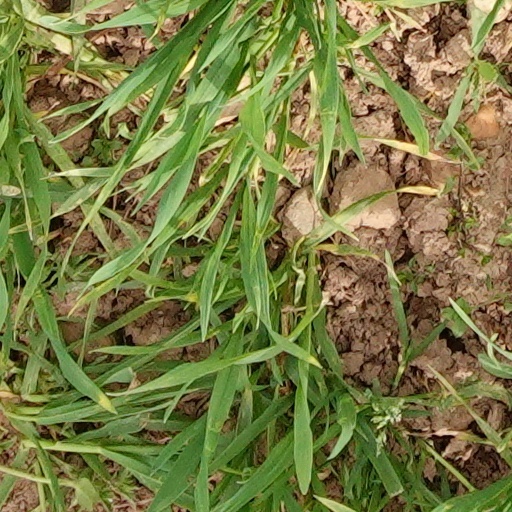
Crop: wheat